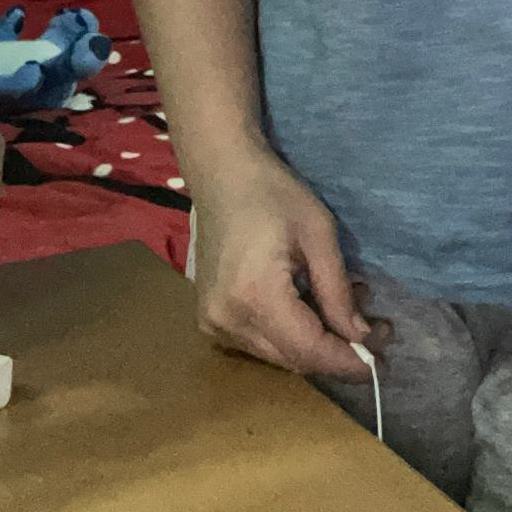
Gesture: no_gesture